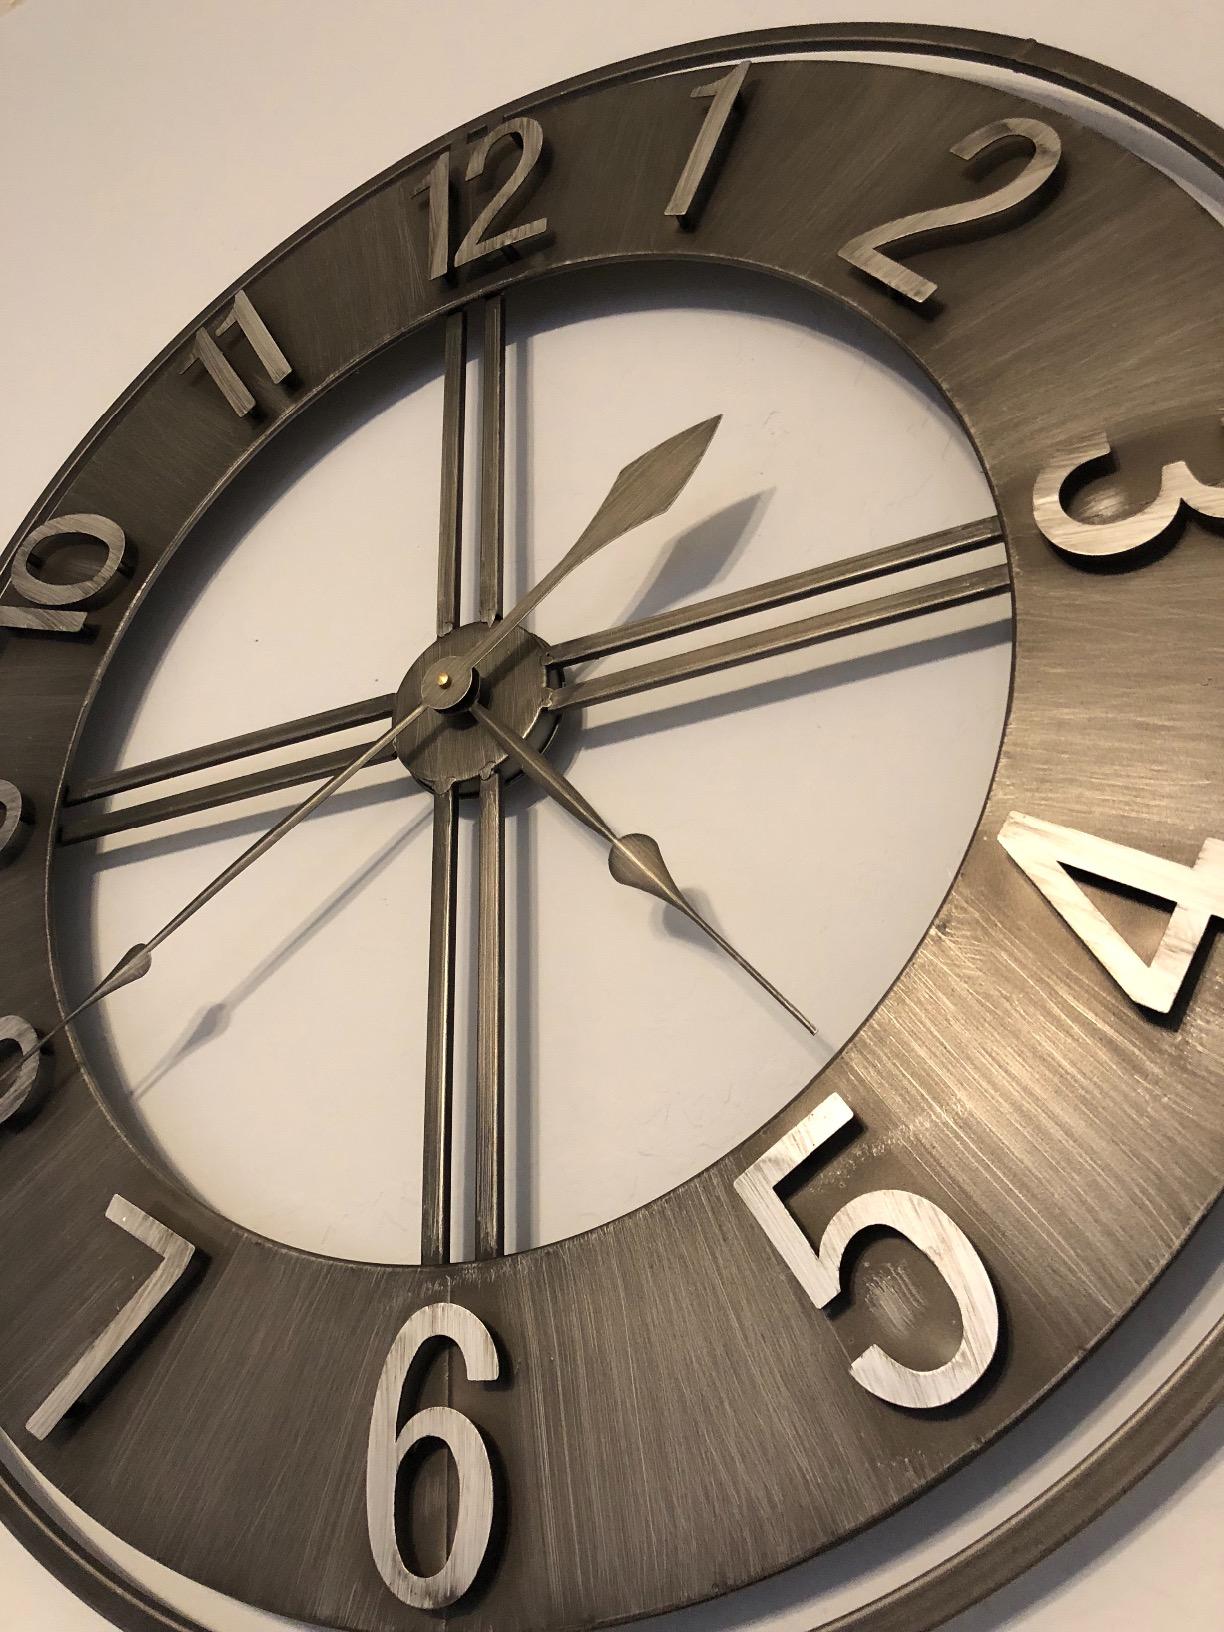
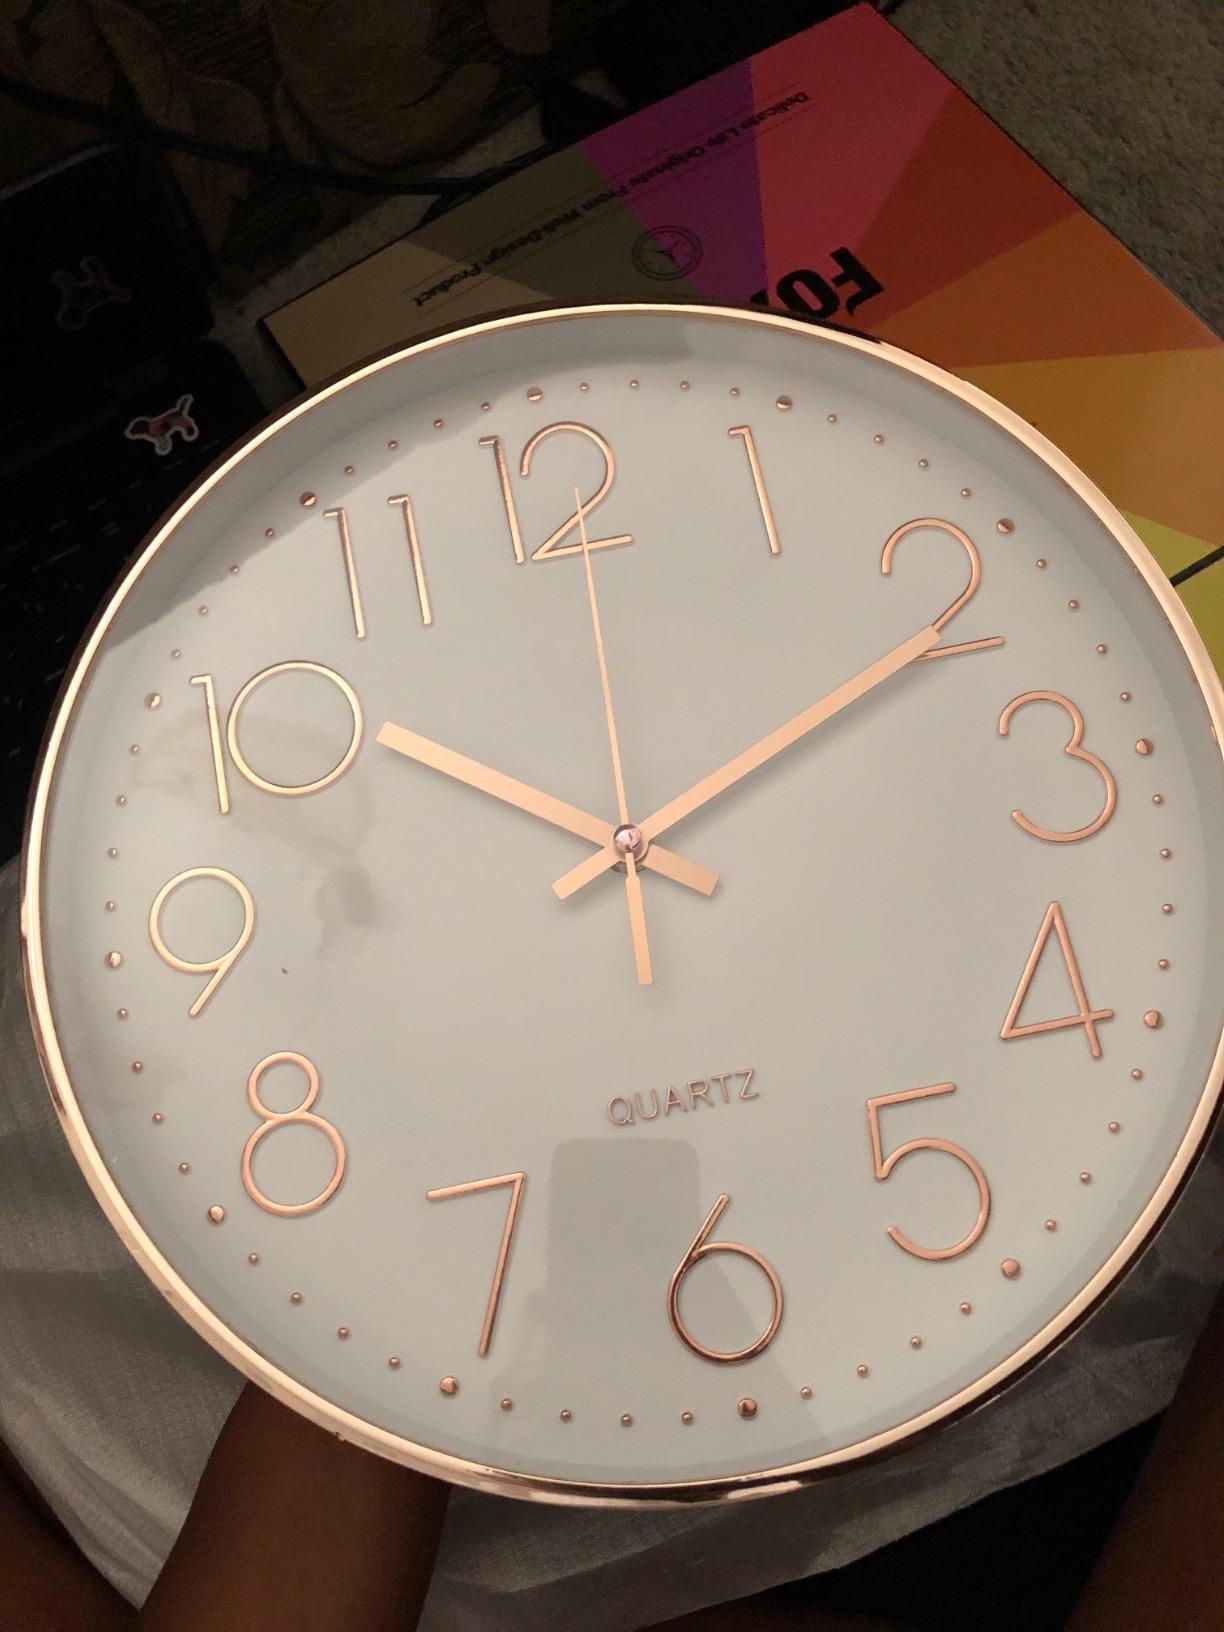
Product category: clock
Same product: no